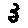
Label: 3